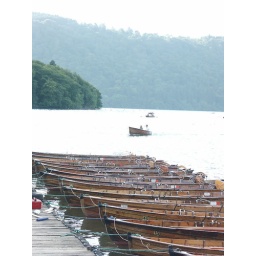
rowing boats at a lake in Windermere, Lake District